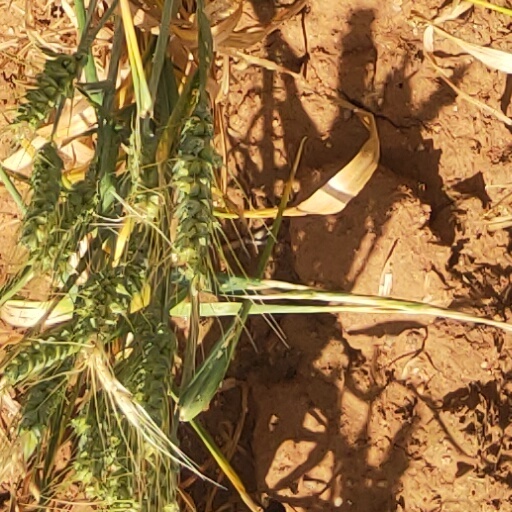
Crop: wheat